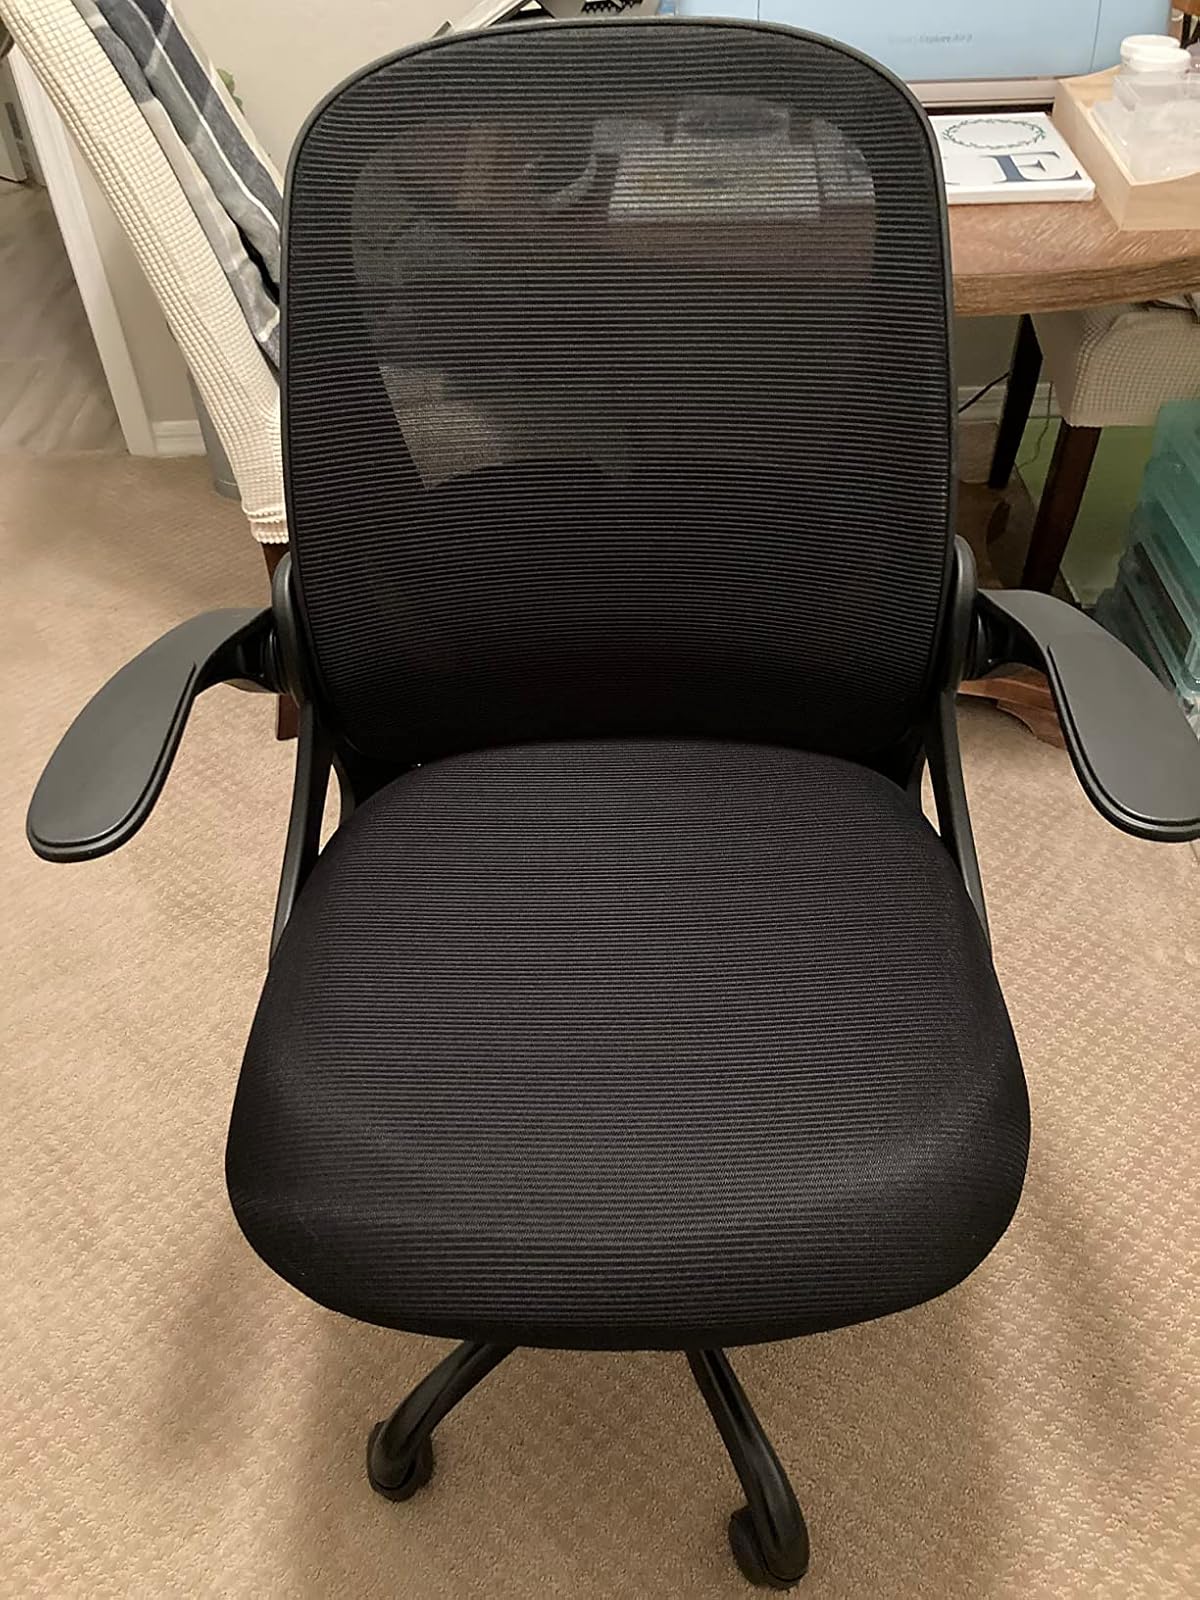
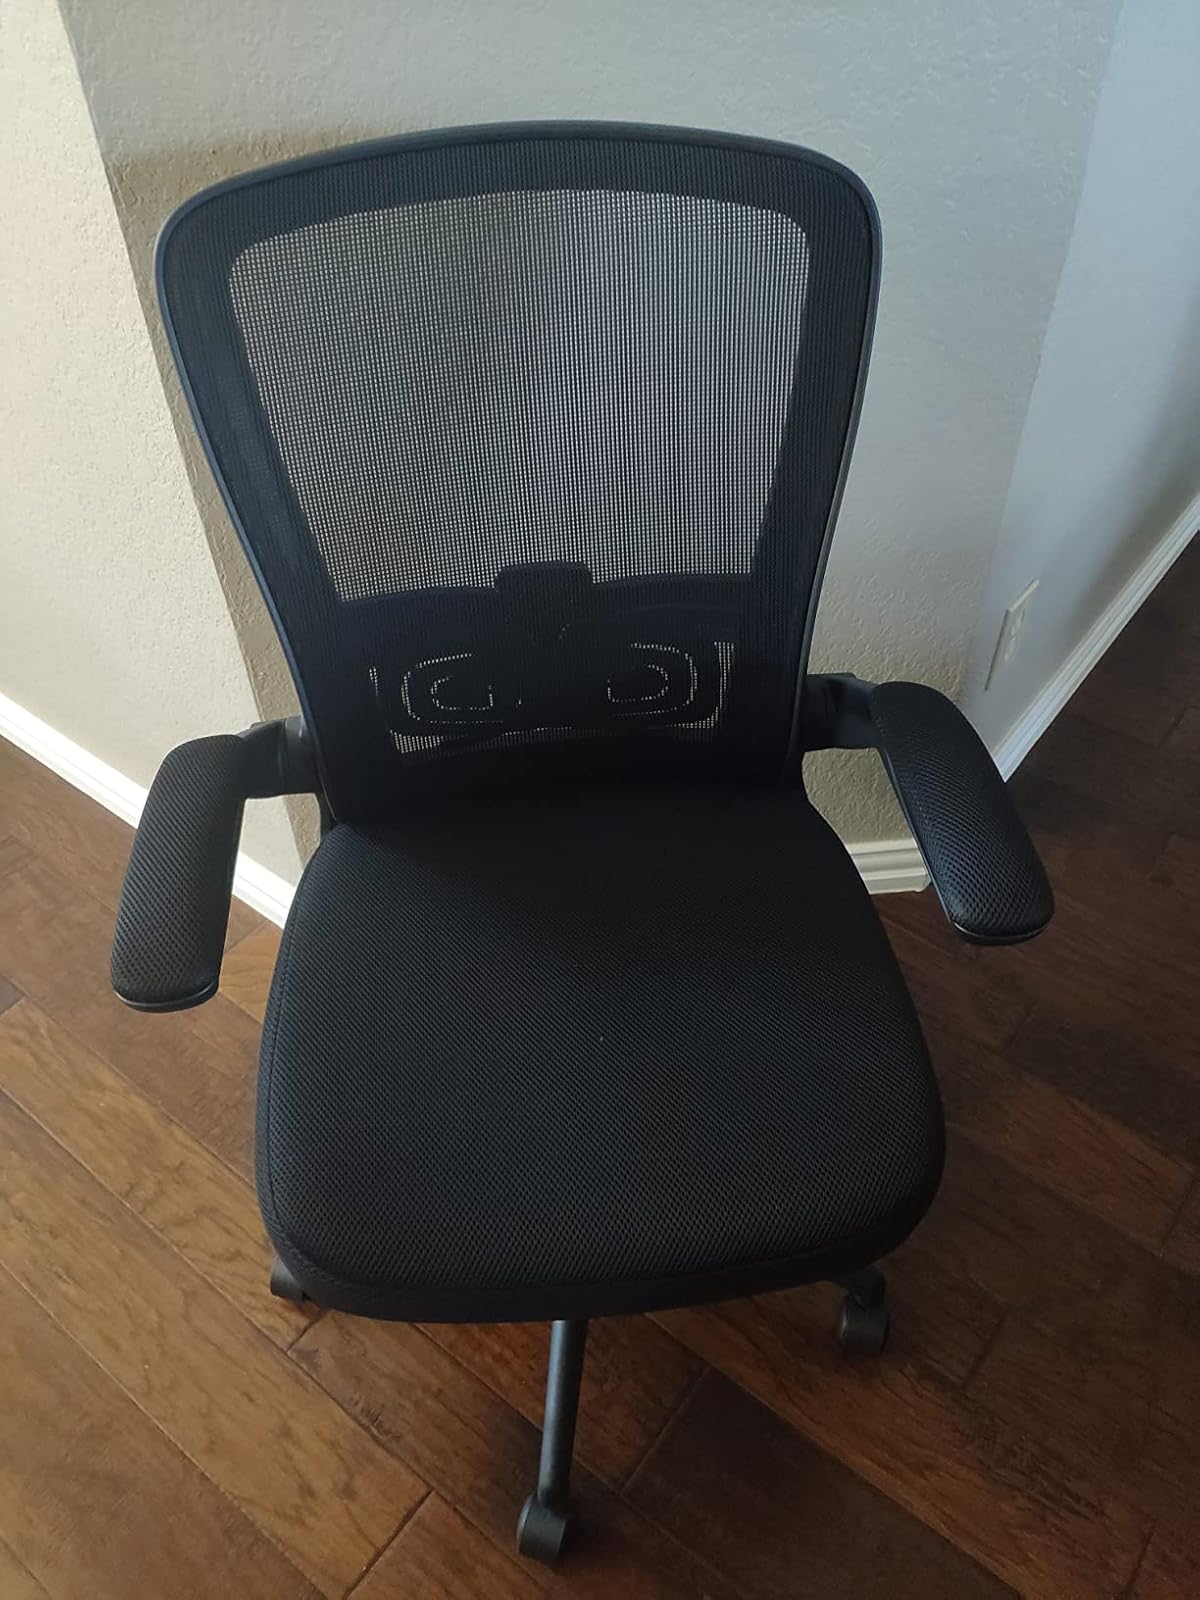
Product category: items_chair
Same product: no